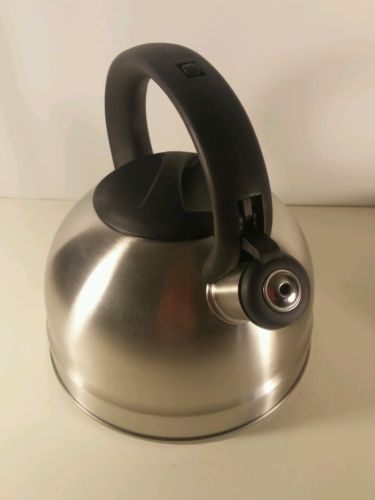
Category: kettle